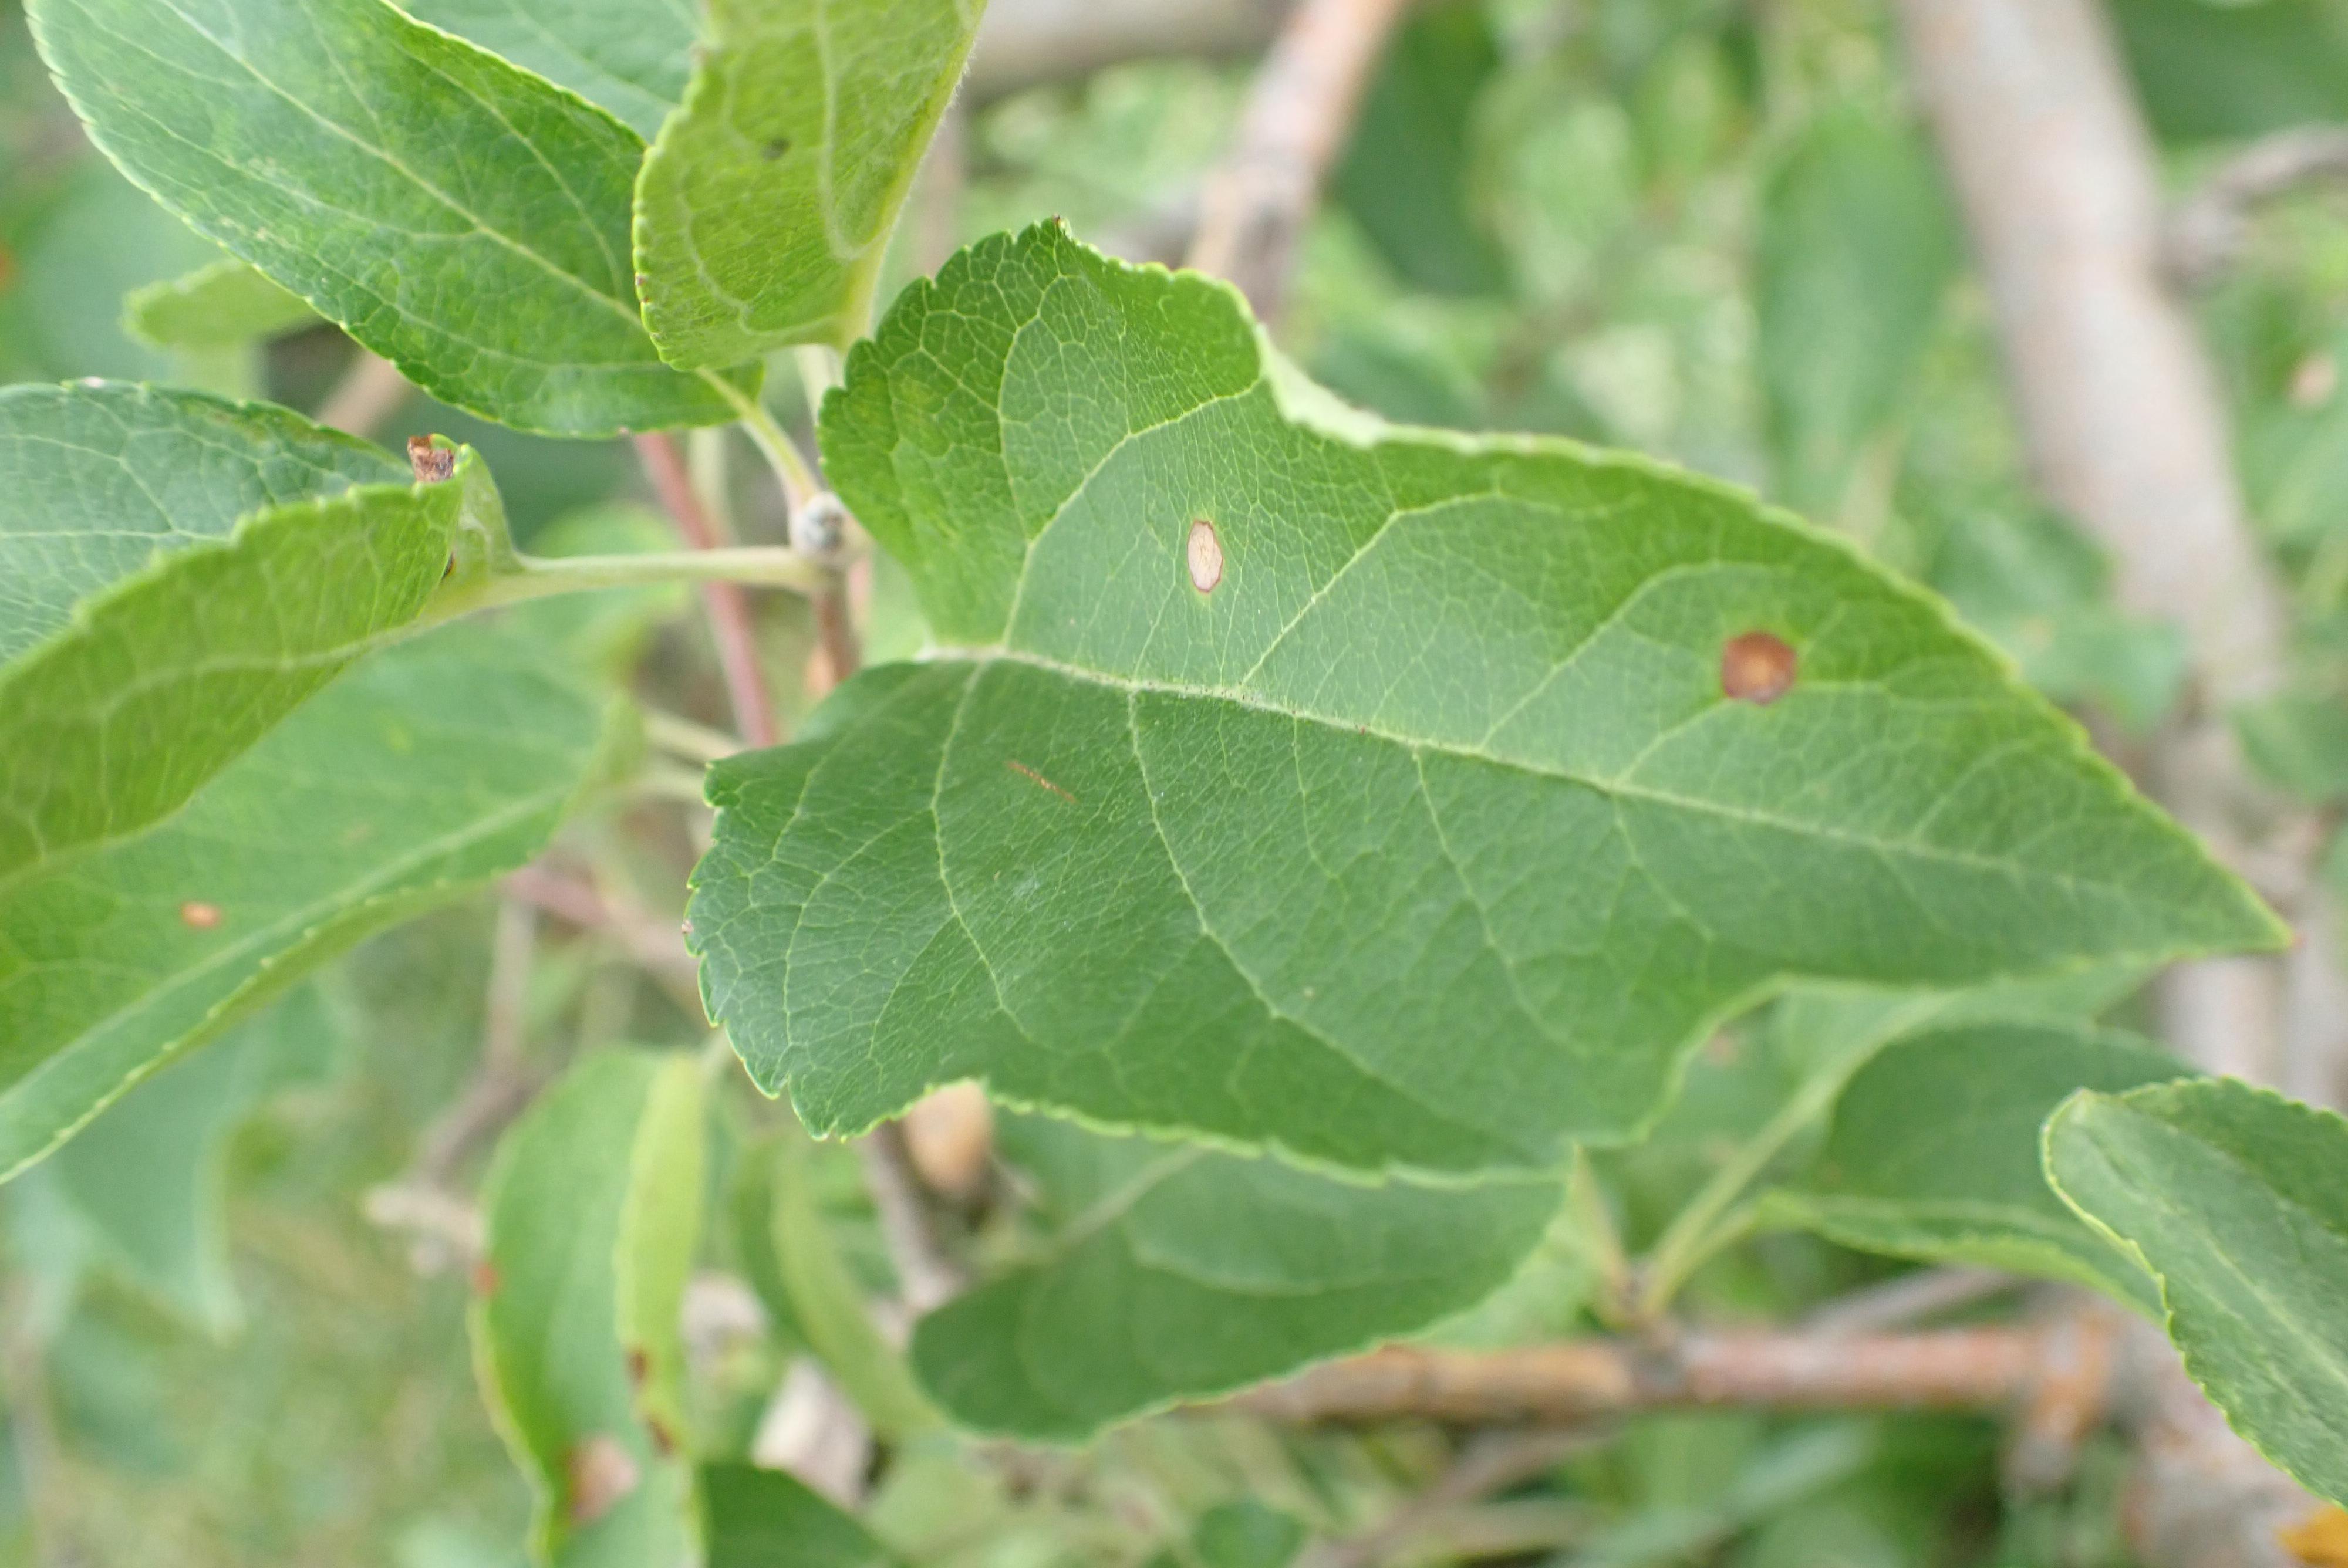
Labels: frog_eye_leaf_spot